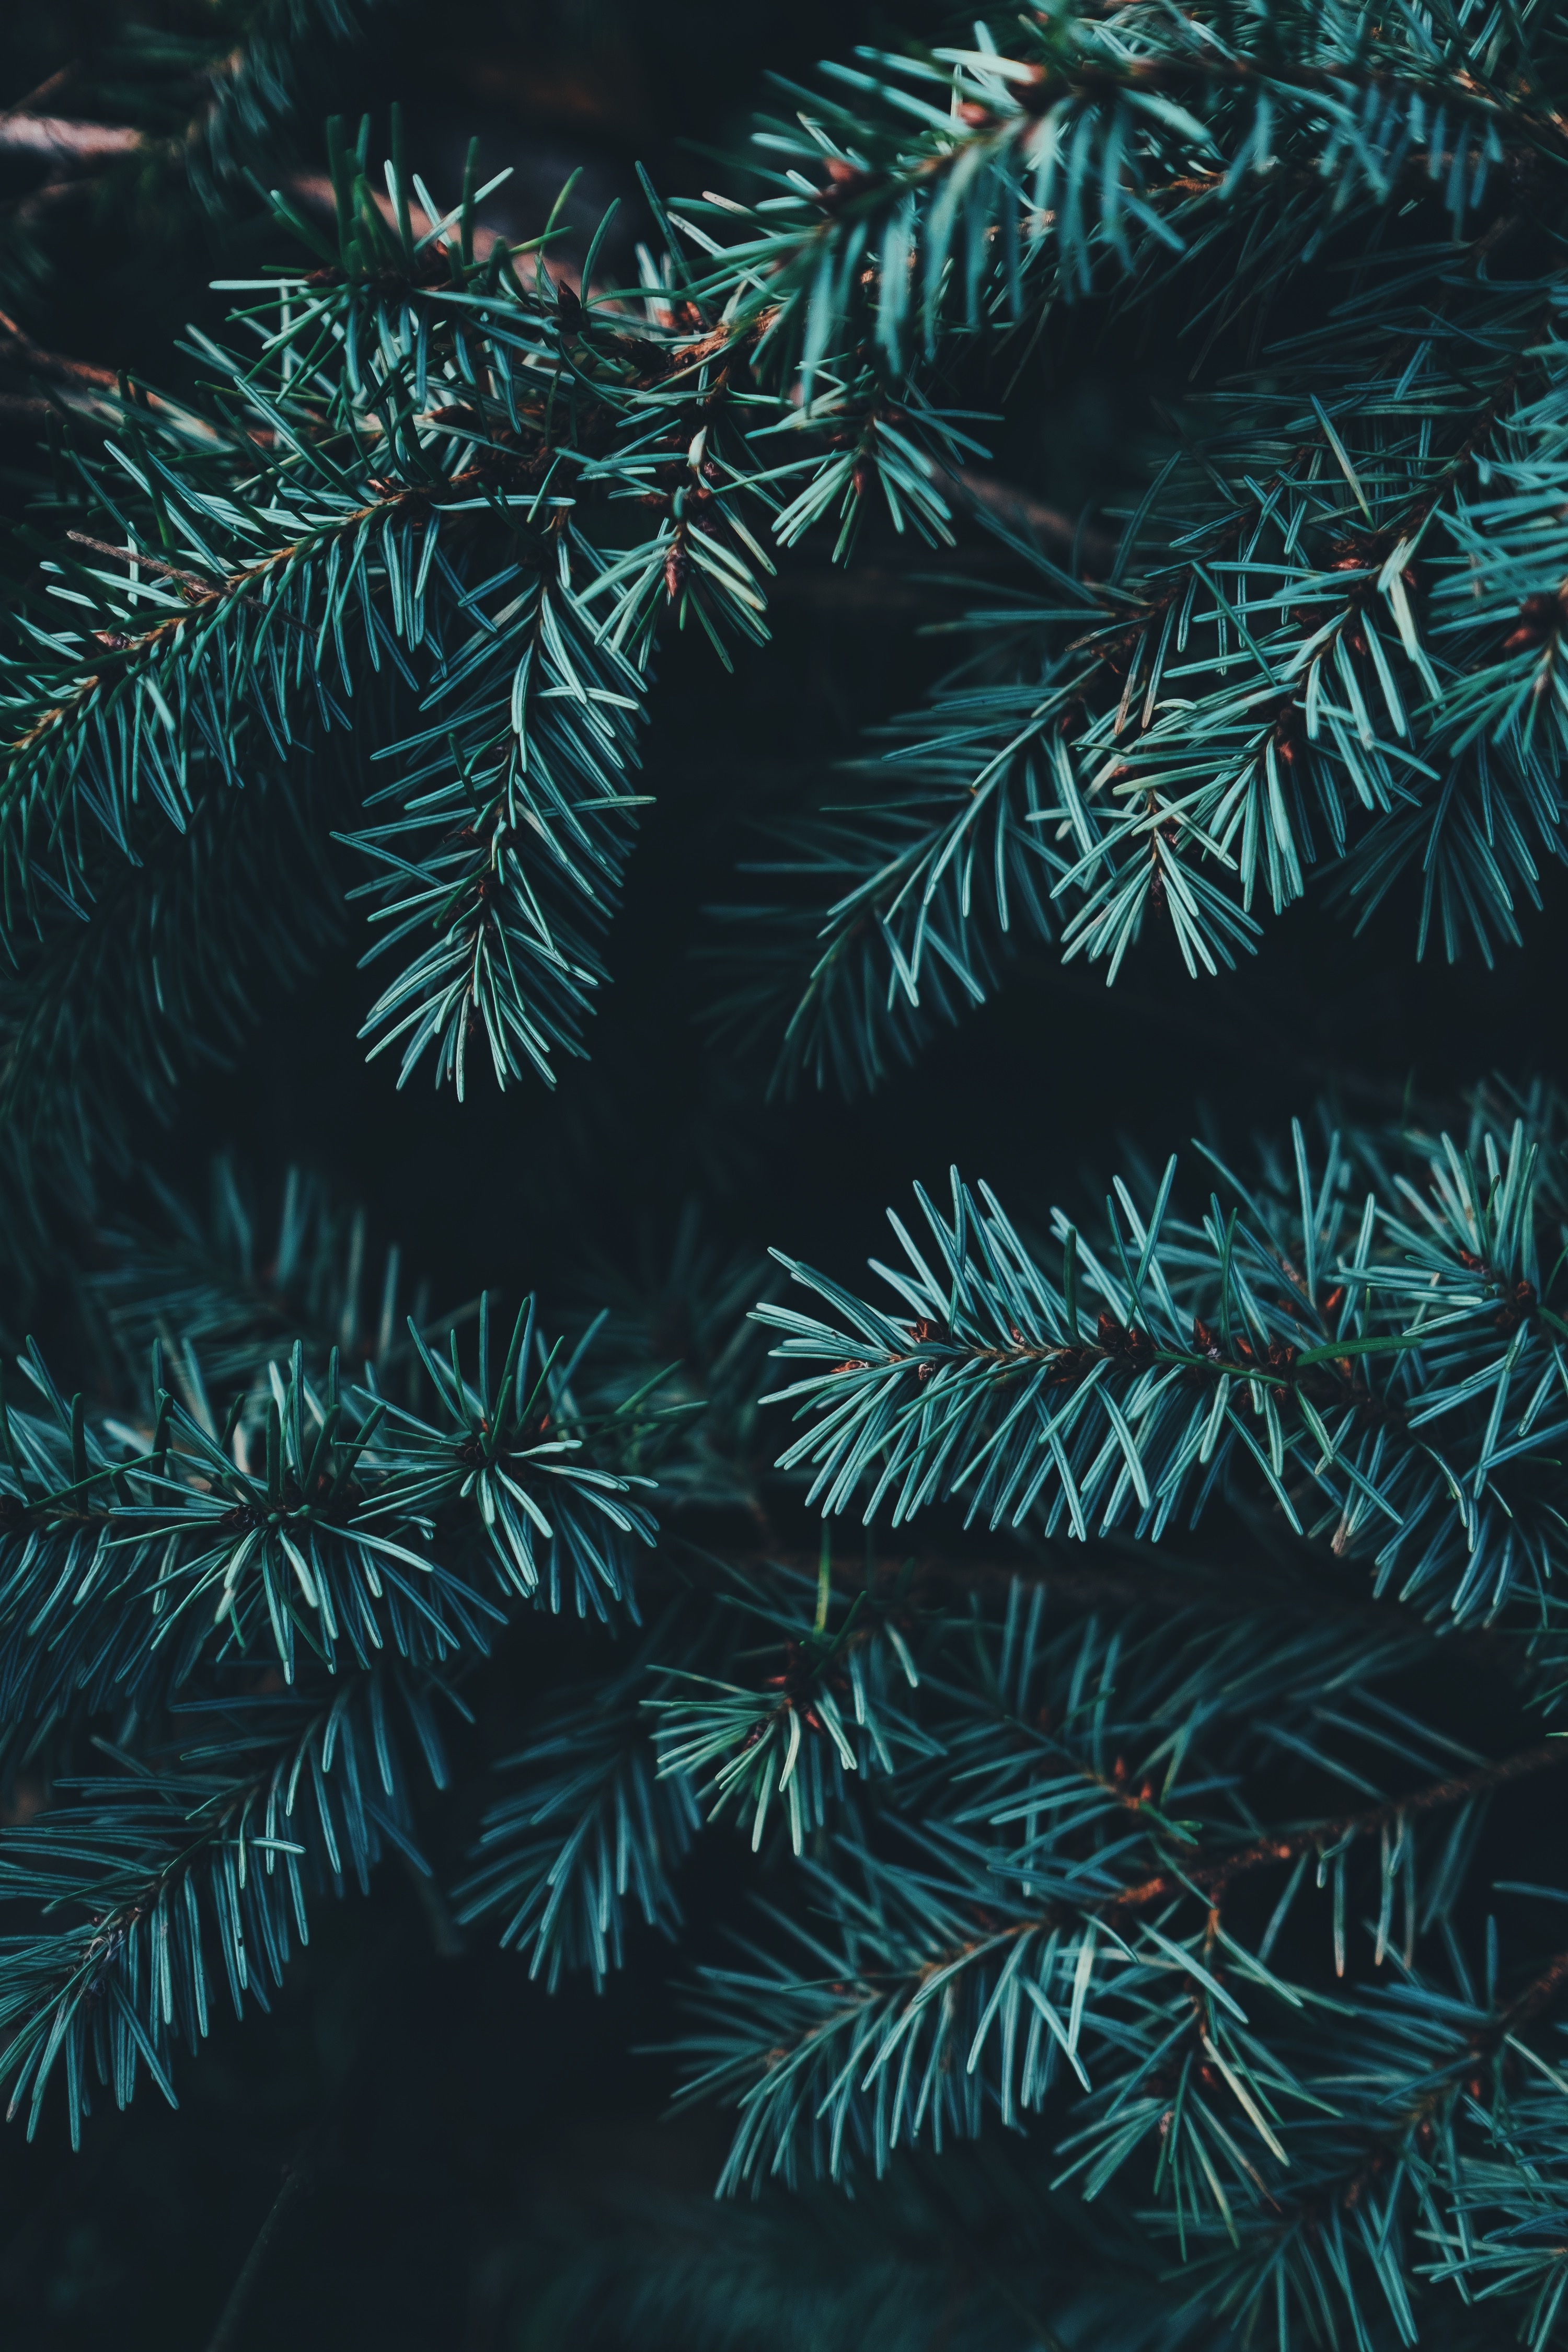
tree, branch, plant, texture, leaf, flower, frost, pattern, line, green, blue, fir, spruce, illustration, design, symmetry, woody plant, computer wallpaper, fractal art